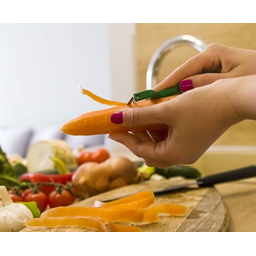
Label: generalcompost